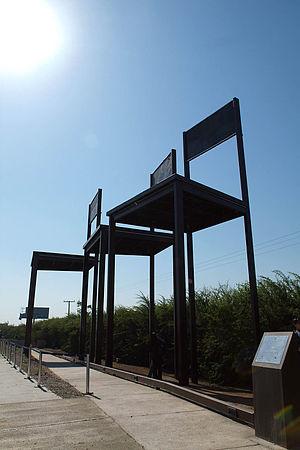
Le Caso Degollados désigne l'assassinat de trois intellectuels communistes sous la dictature de Pinochet, le 30 mars 1985. Ce crime devient un cas emblématique des violations des droits de l'homme au Chili, forçant le général César Mendoza, membre de la junte depuis le coup d'État de 1973, à démissionner le 2 août 1985. Les coupables ne sont condamnés qu'avec le retour de la démocratie, tandis que la « loi Mendoza » est promulguée après la démission du général, permettant à toute personnalité publique « investie de dignité » à refuser de témoigner devant les tribunaux.
César Leonidas Mendoza Durán était un militaire chilien, commandant en chef des Carabiniers et, de 1973 à 1985, un membre de la junte de gouvernement qui gouverna le Chili après le coup d'État du 11 septembre 1973. Il fut forcé à démissionner à la suite du Caso Degollados, désignant le meurtre de trois intellectuels communistes en mars 1985. Par ailleurs excellent cavalier, il obtint une médaille d'argent aux Jeux olympiques d'été de 1952 à Helsinki.
La dictature militaire d'Augusto Pinochet gouverna le Chili pendant 16 ans, du coup d'État du 11 septembre 1973 jusqu’au 11 mars 1990, à la suite du référendum de 1988.